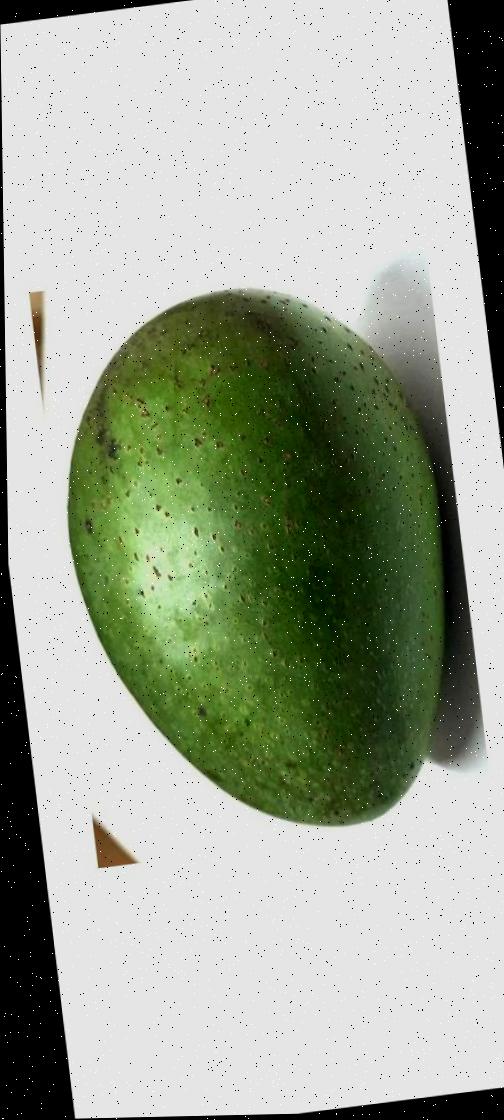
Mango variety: Ashshina Zhinuk